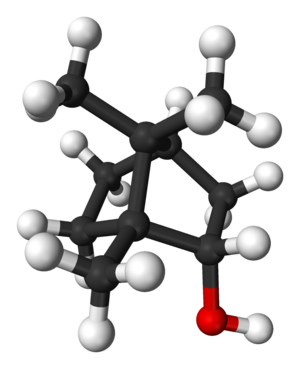
Le bornéol est un composé organique bicyclique qui fait partie de la famille des terpènes. Le groupe hydroxyle y est en position endo.